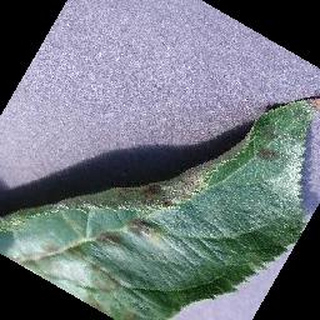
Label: apple_apple_scab